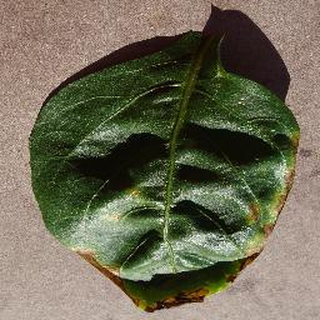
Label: bell_pepper_bacterial_spot